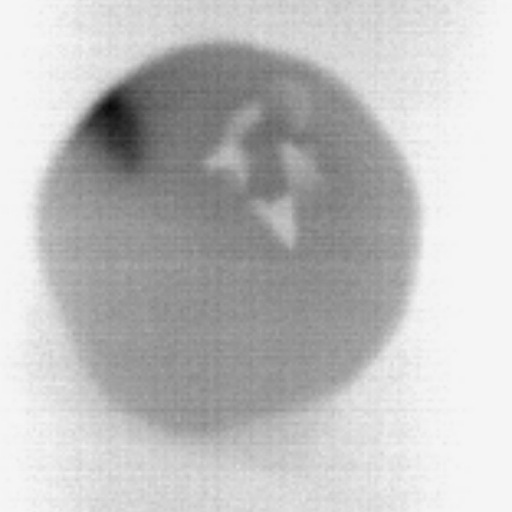
Label: Minor Defect